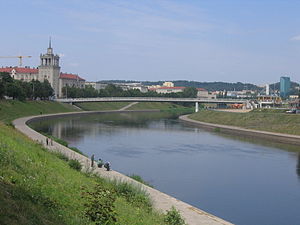
Neris
Neris i Vilnius
Neris er en flod med udspring i Hviderusland, som strømmer gennem Vilnius og bliver en biflod til Nemunas ved Kaunas i Litauen. Neris er 510 km lang. Ved Vilnius er bredden ca 100 m, i Kaunas ved udmundingen er den ca 290 m.